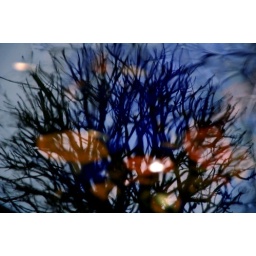
Reflexion of a tree in a bird bath